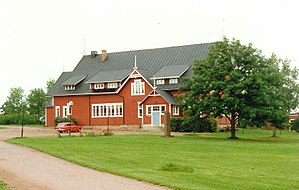
Finström
Finström er en kommune på Ålandsøerne der ligger centralt på øgruppens hovedø fasta Åland. Den grænser mod vest till Hammarlands kommune, mod nord til Geta kommune, mod øst til Saltviks og Sunds kommuner samt mod syd til Jomala kommune. Der bor ca. 2.400 indbyggere i kommunen, som dermed er Ålands folkerigeste næst efter Mariehamn.